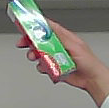
Product: colgate_toothpaste